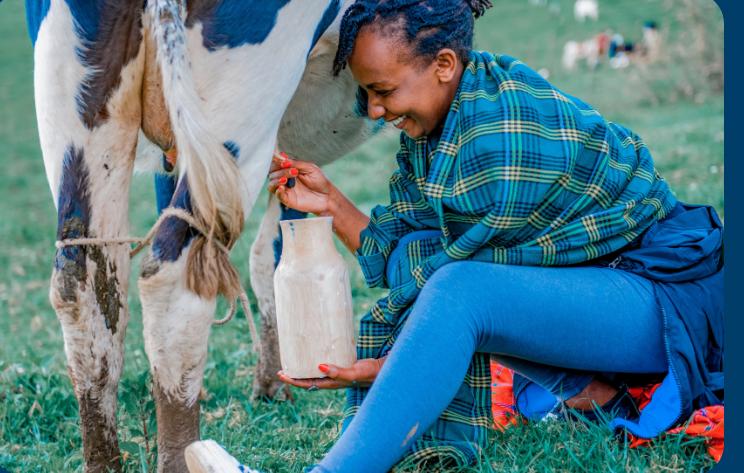
Mwanamke mmoja amevaa [cs] rubber [cs] za bluu na shati la miraba, anakaa karibu na ng'ombe mweupe na mweusi, anaonyesha tabasamu pana huku akikamua maziwa kutoka kwa ng'ombe ambayo yanaingia kwenye mtungi wa rangi ya kahawia nyeupe, nyasi ya kijani inazunguka eneo hilo.